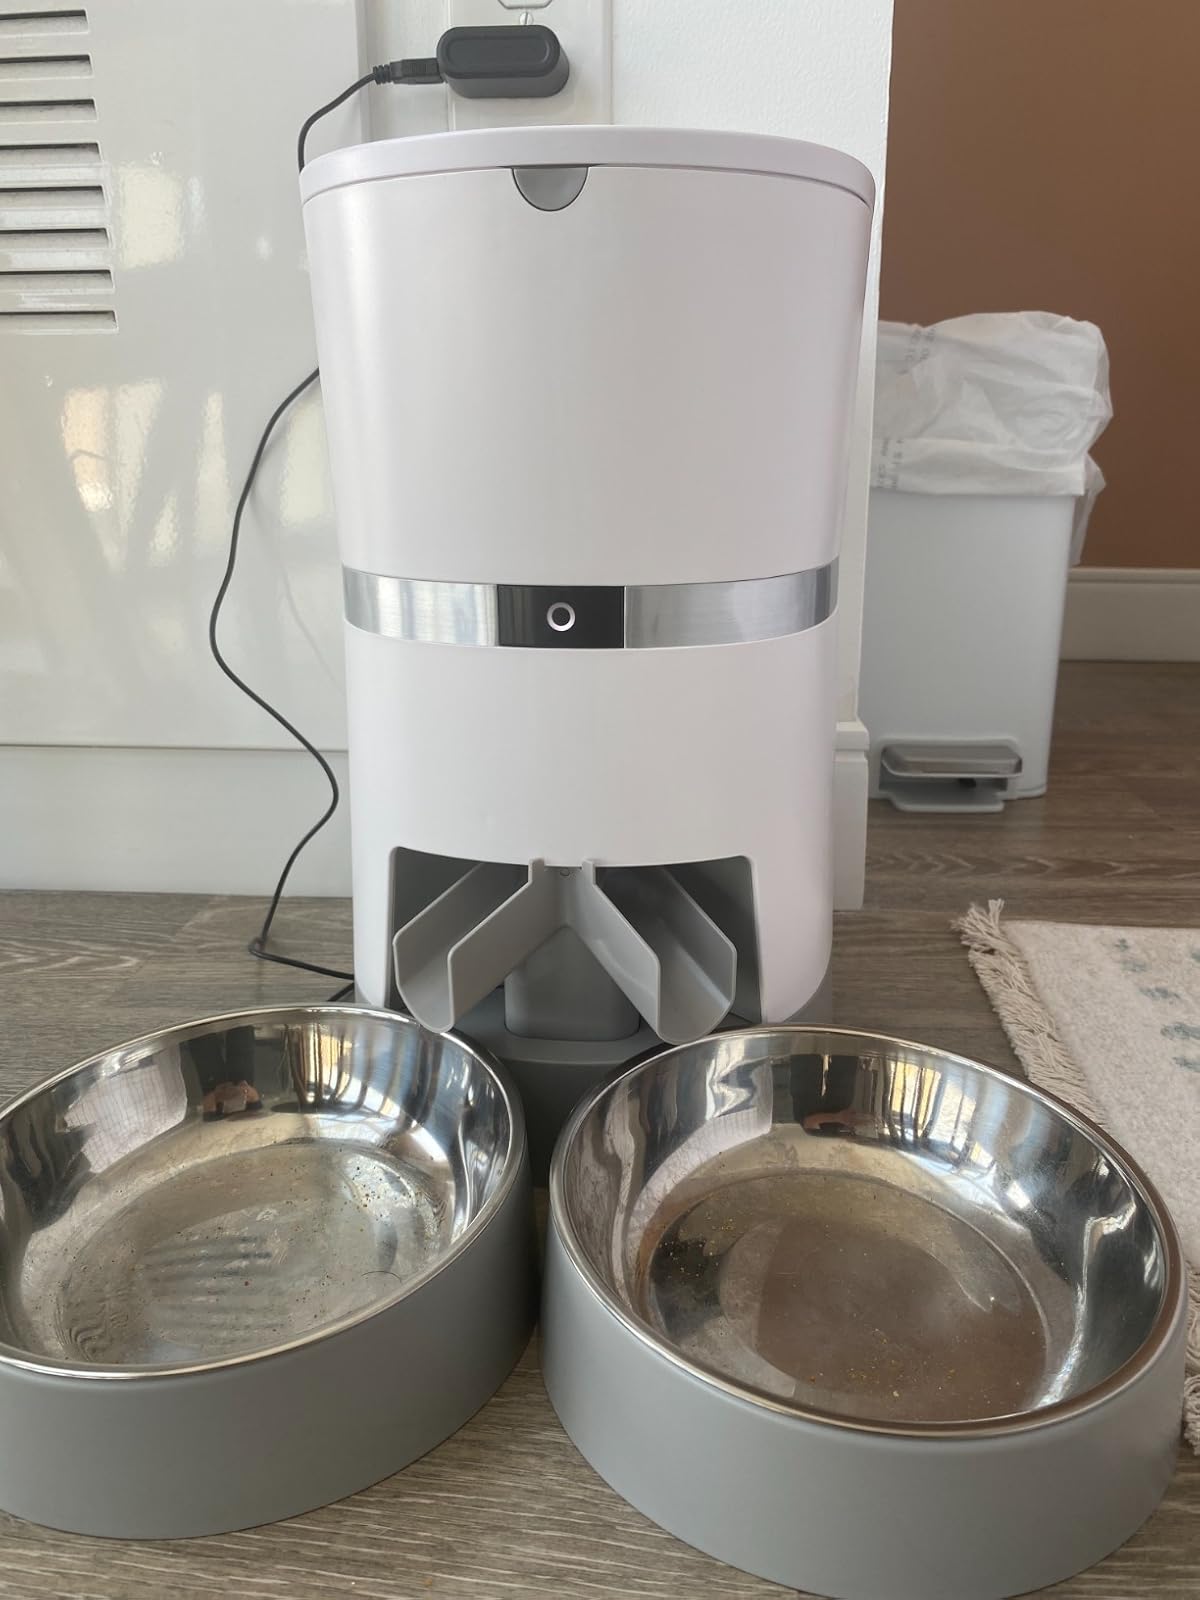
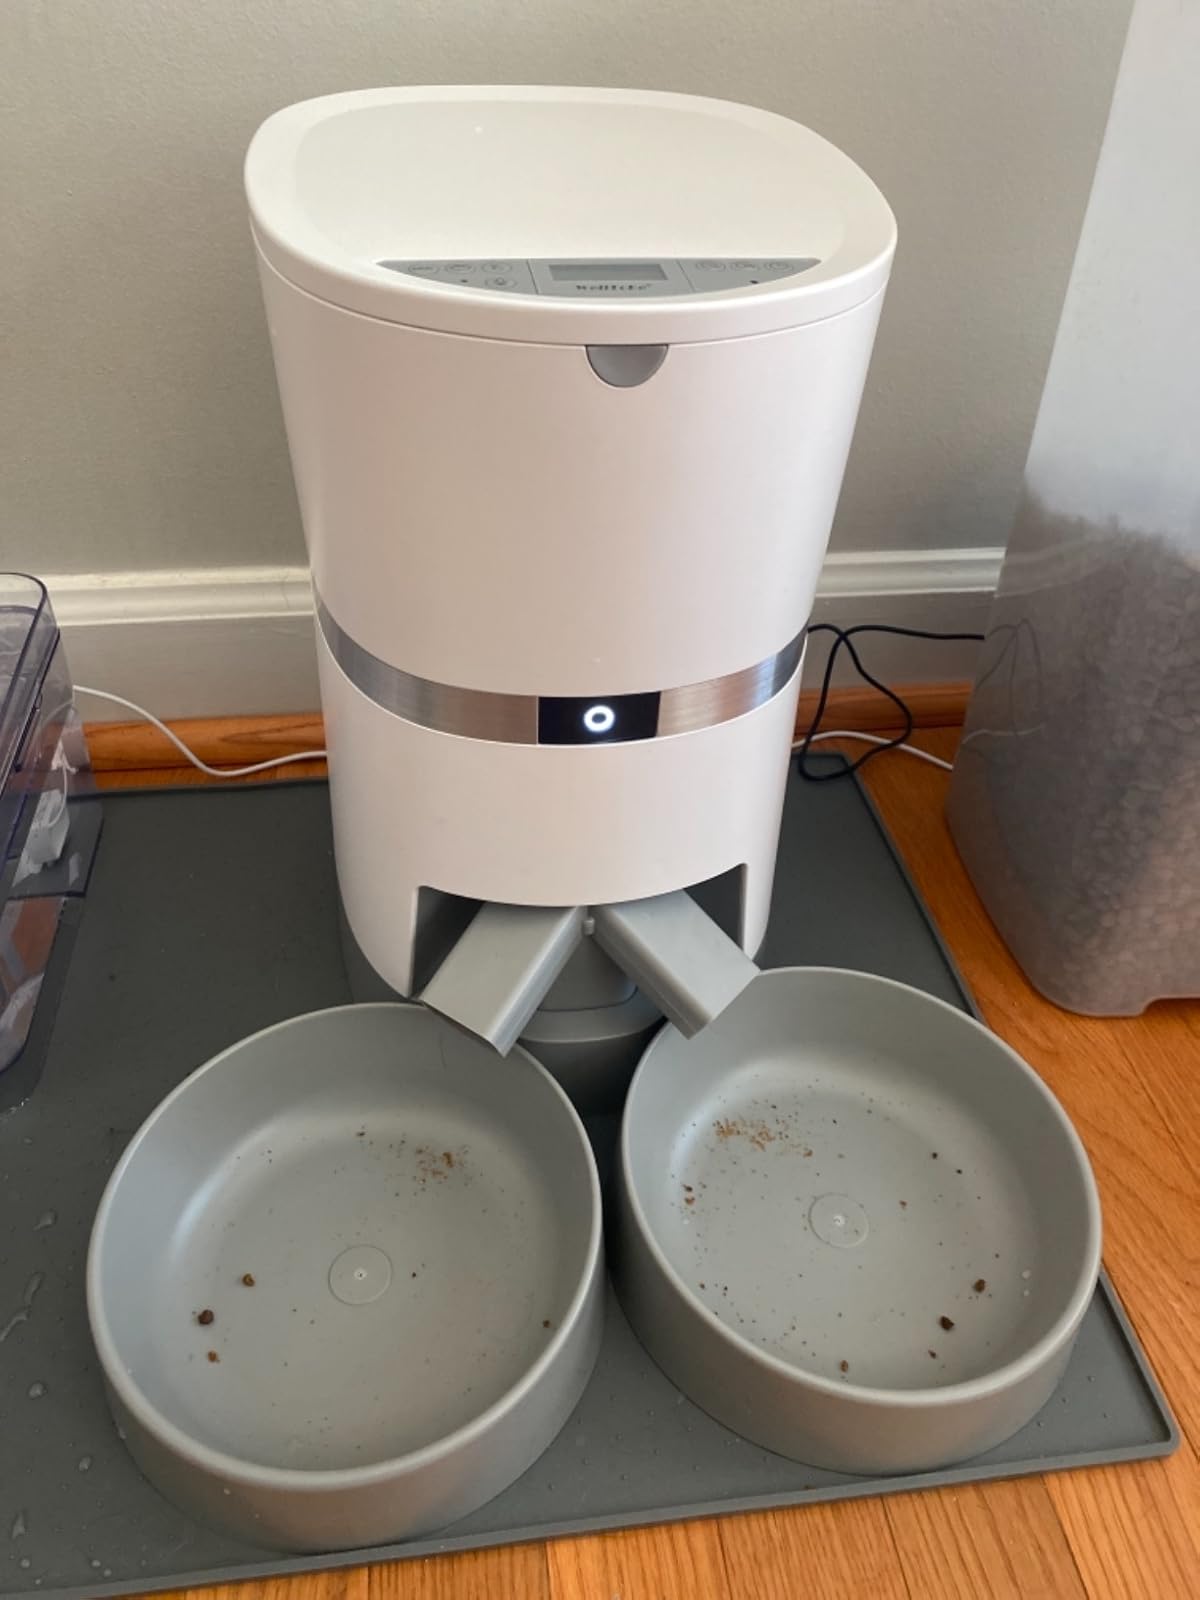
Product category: items_feeder
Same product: yes